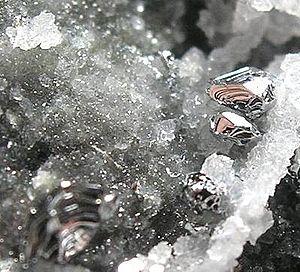
Le tellure natif ou tellure est un corps chimique simple métalloïde de formule Te, une espèce minérale de la catégorie des éléments natifs correspondant au tellure. Il contient fréquemment des traces de sélénium et de fer, de soufre et de bismuth, d'arsenic et de antimoine, d'argent et d'or, voire de plomb...